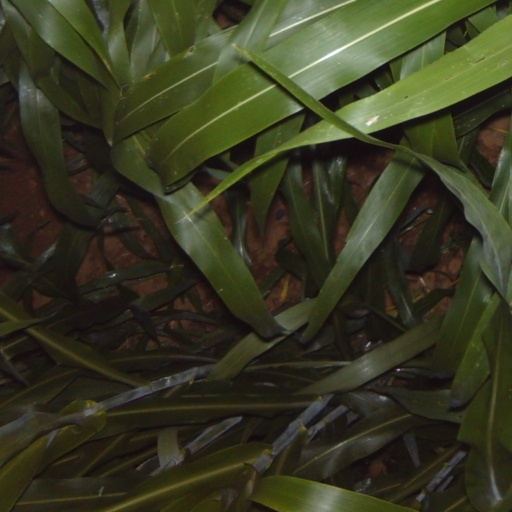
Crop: sorghum